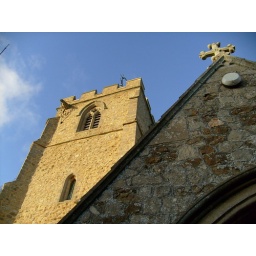
Looking up from the doorway, into the sunlit  bell tower of Wentworth parish church in Cambridgeshire.